Anders Edvard Ramsay

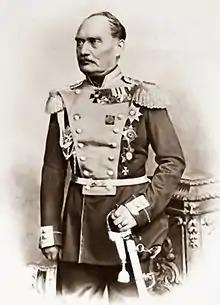

Anders Edvard Ramsay (23 March 1799 in Kuopio – 12 May 1877 in Helsinki) was a Finnish civil servant serving in the Russian Imperial Army, and served as the General of the Finnish Guards' Rifle Battalion from 1829 to 1838.